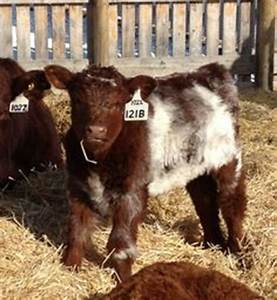
Label: cow